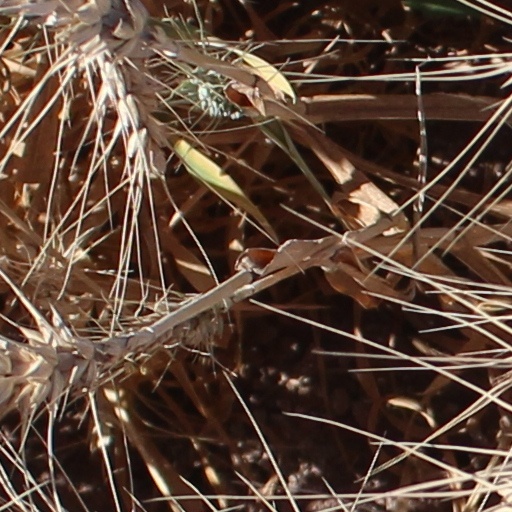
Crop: wheat